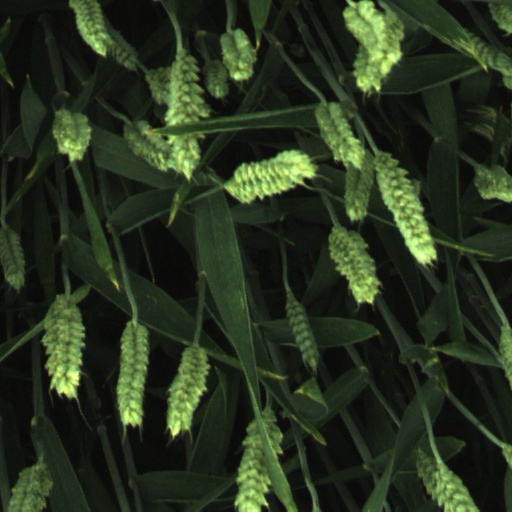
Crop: wheat